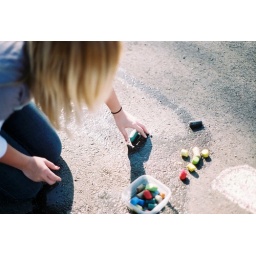
we soak our sidewalk chalk in water these days.